Speed of light

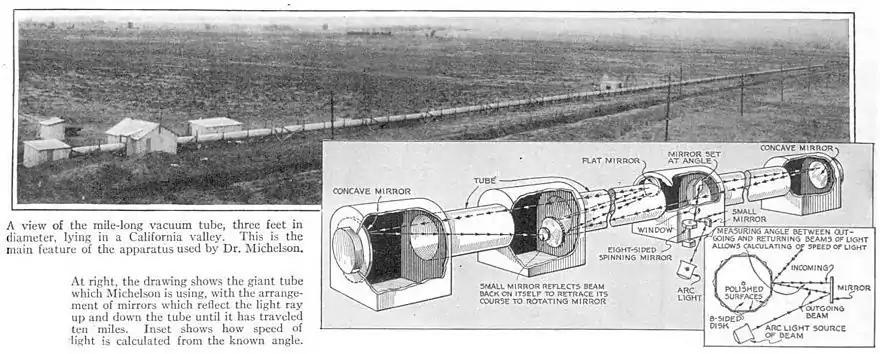

A method of measuring the speed of light is to measure the time needed for light to travel to a mirror at a known distance and back. This is the working principle behind experiments by Hippolyte Fizeau and Léon Foucault.